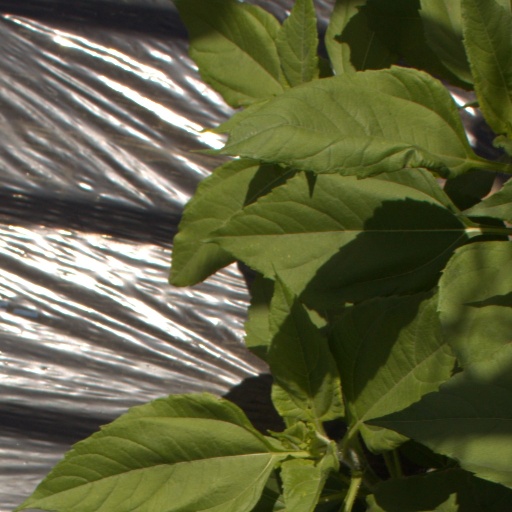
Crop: Jerusalem artichoke